Hot dog

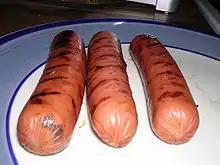
Grilled hot dogs

The term "dog" has been used as a synonym for sausage since the 1800s, possibly from accusations that sausage makers used dog meat in their sausages.